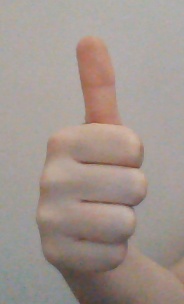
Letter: aleff